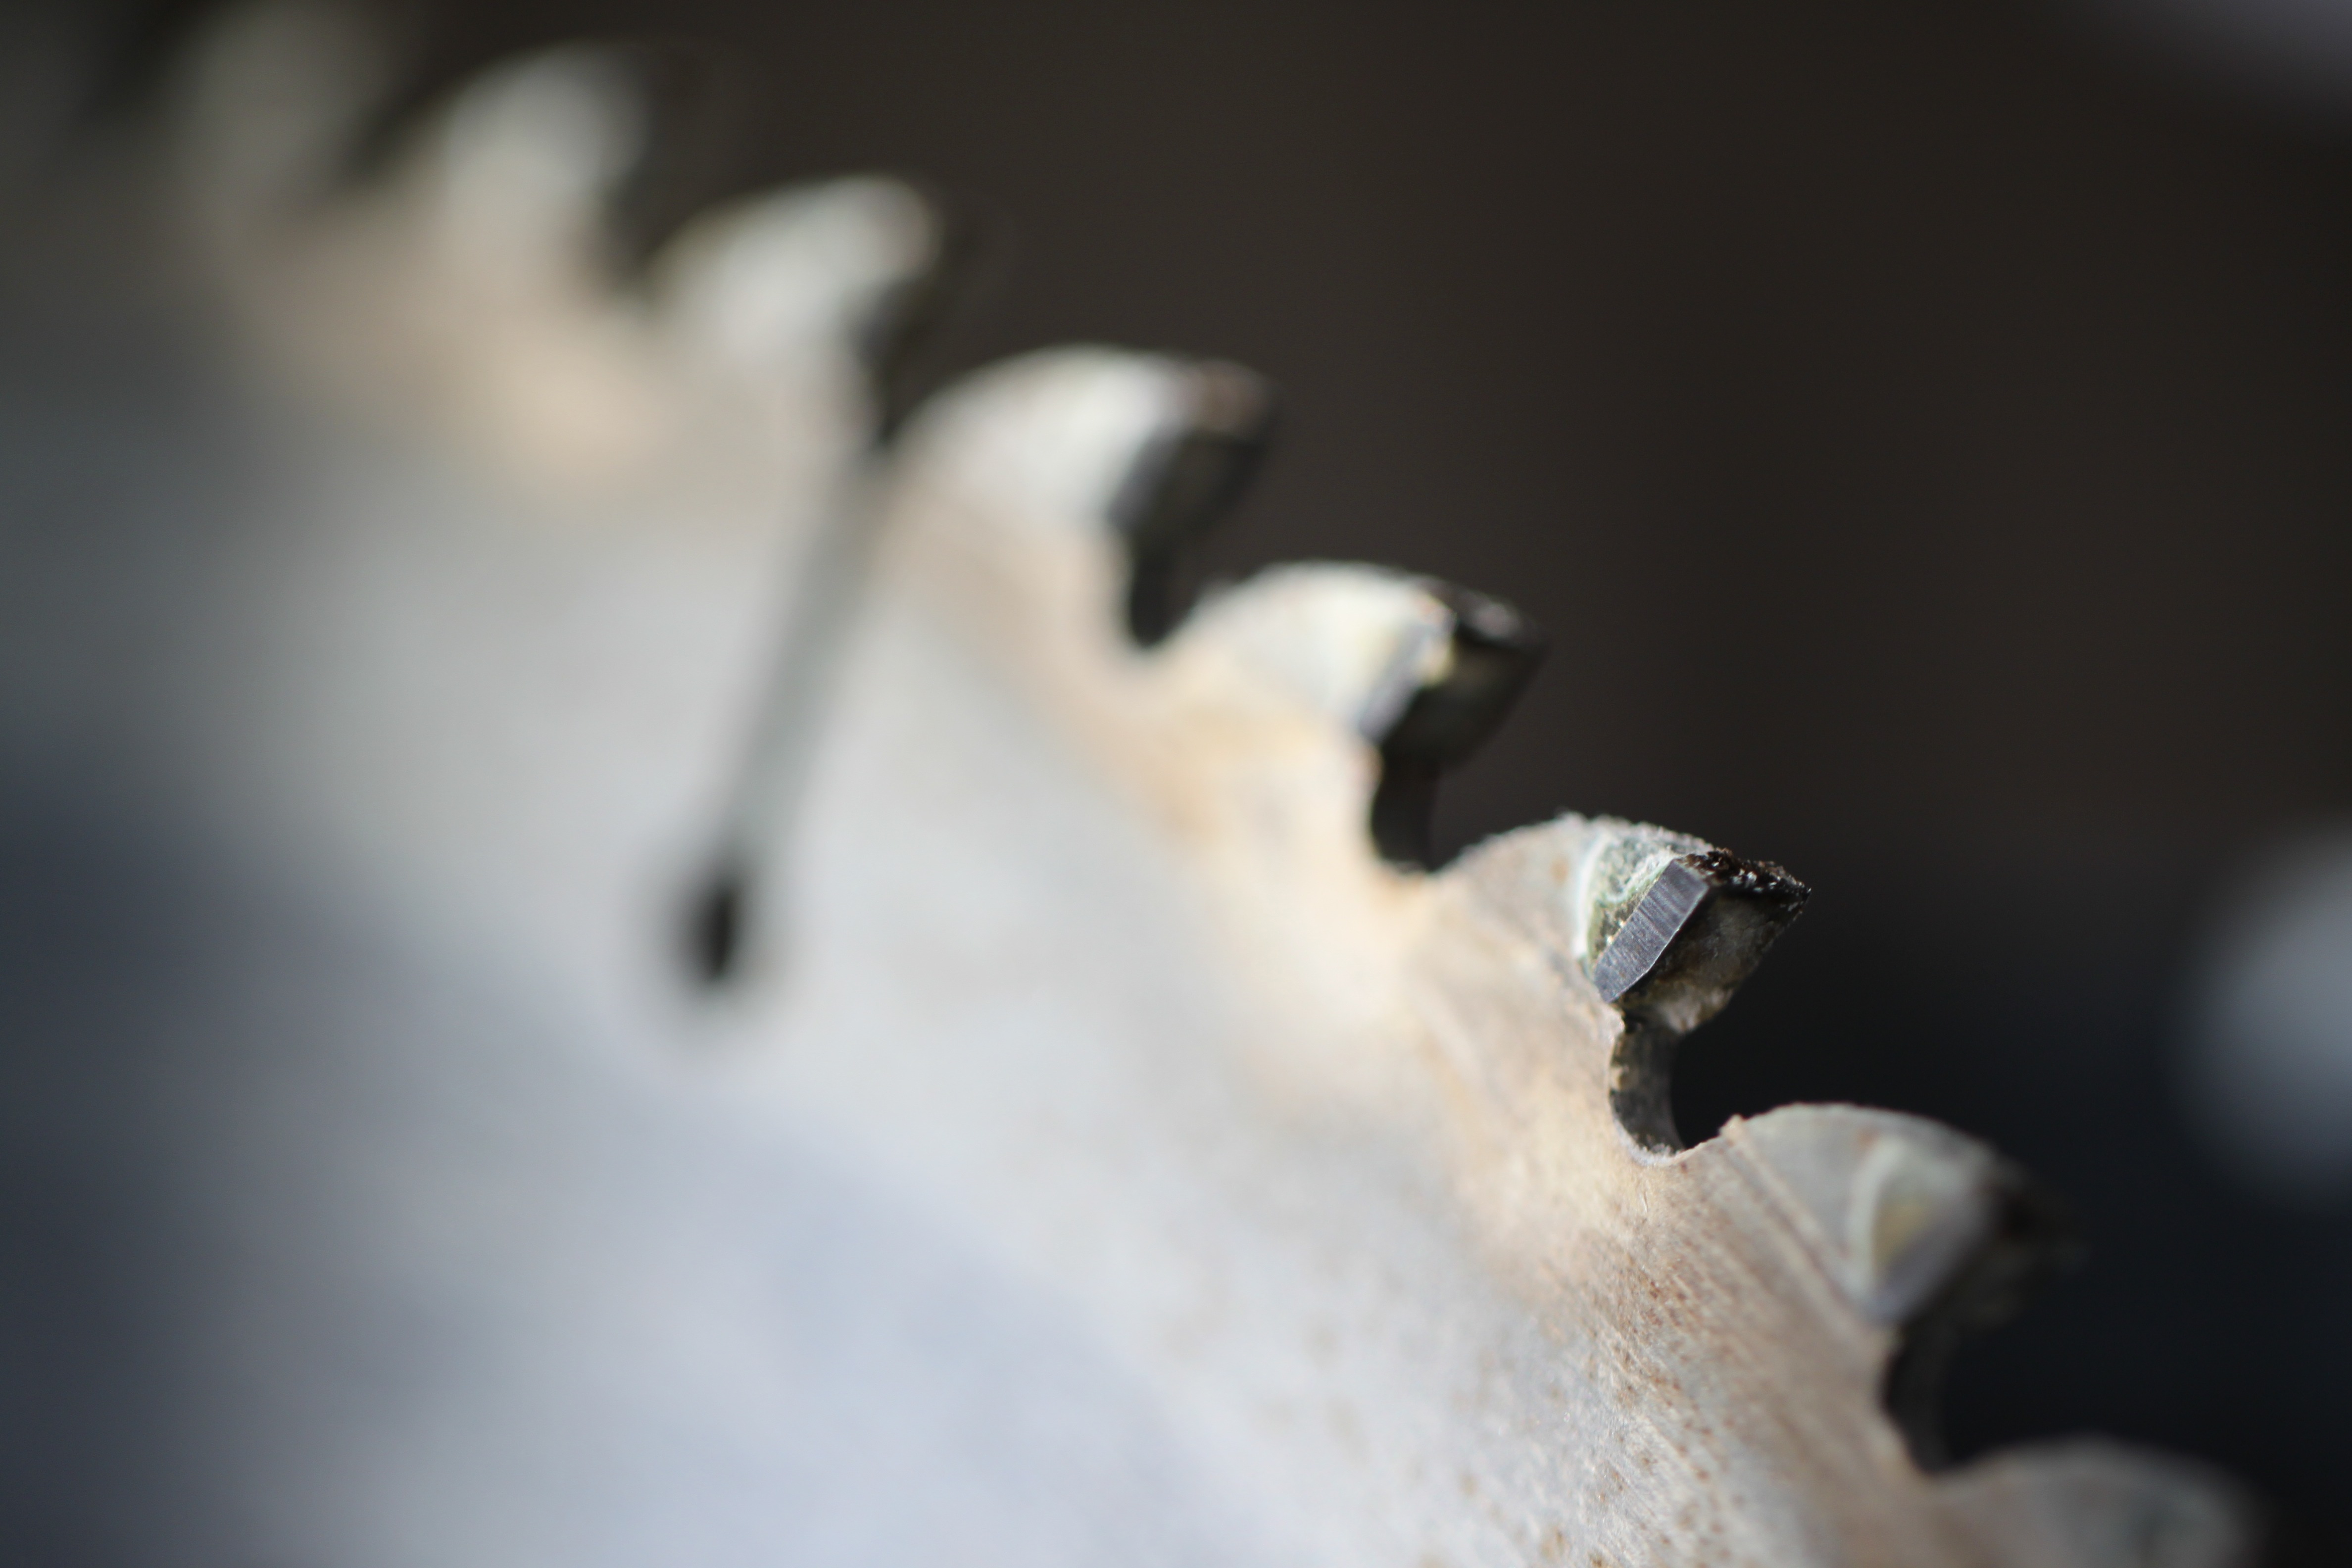
hand, sharp, light, wood, white, photography, leaf, flower, macro, black, cutting, close up, carpentry, tools, blades, weapons, iron, works, timber, metallic, macro photography, saws, hand saw, equipments, hand tools